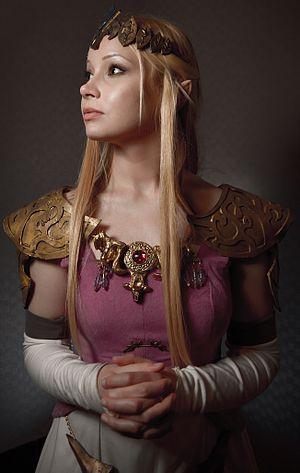
La Princesse Zelda est un personnage de la série The Legend of Zelda créée par Shigeru Miyamoto. Elle apparaît le 21 février 1986 dès le premier jeu de la série. Son prénom a été choisi en référence à la romancière Zelda Fitzgerald par Miyamoto lui-même. Elle fait partie de la famille royale d’Hyrule, étant la descendante légitime du roi en place. En tant que Princesse, son prénom est toujours identique d'un jeu à l'autre, cela est imposé depuis le début même de l'histoire et l'apparition de la première princesse dans le jeu Skyward Sword. Une prophétie y précise la venue d'une princesse parmi la famille royale d'Hyrule coïncidant avec l'arrivée de forces démoniaques - ce qui signifierait que la présence même d'une princesse est rare dans l'arbre généalogique royal, dans ce cas très majoritairement masculin. Zelda est détentrice de puissants pouvoirs liées à la lumière qu'elle peut employer avec un arc ou avec sa main gauche en créant une colonne. Cette capacité magique lui est spécifique.
The Legend of Zelda: Spirit Tracks est un jeu d'action-aventure développé par Nintendo EAD et édité par Nintendo sur Nintendo DS le 7 décembre 2009 en Amérique du Nord, le 10 décembre 2009 en Australasie, le 11 décembre 2009 en Europe et le 23 décembre 2009 au Japon. Il s'agit du quinzième opus de la franchise The Legend of Zelda et le dernier à sortir sur cette console.